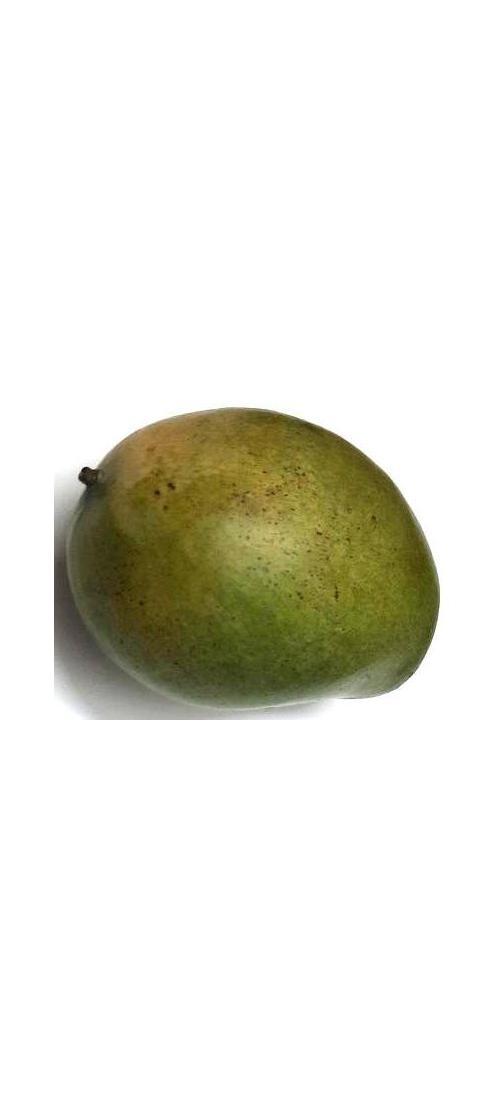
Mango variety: Rupali